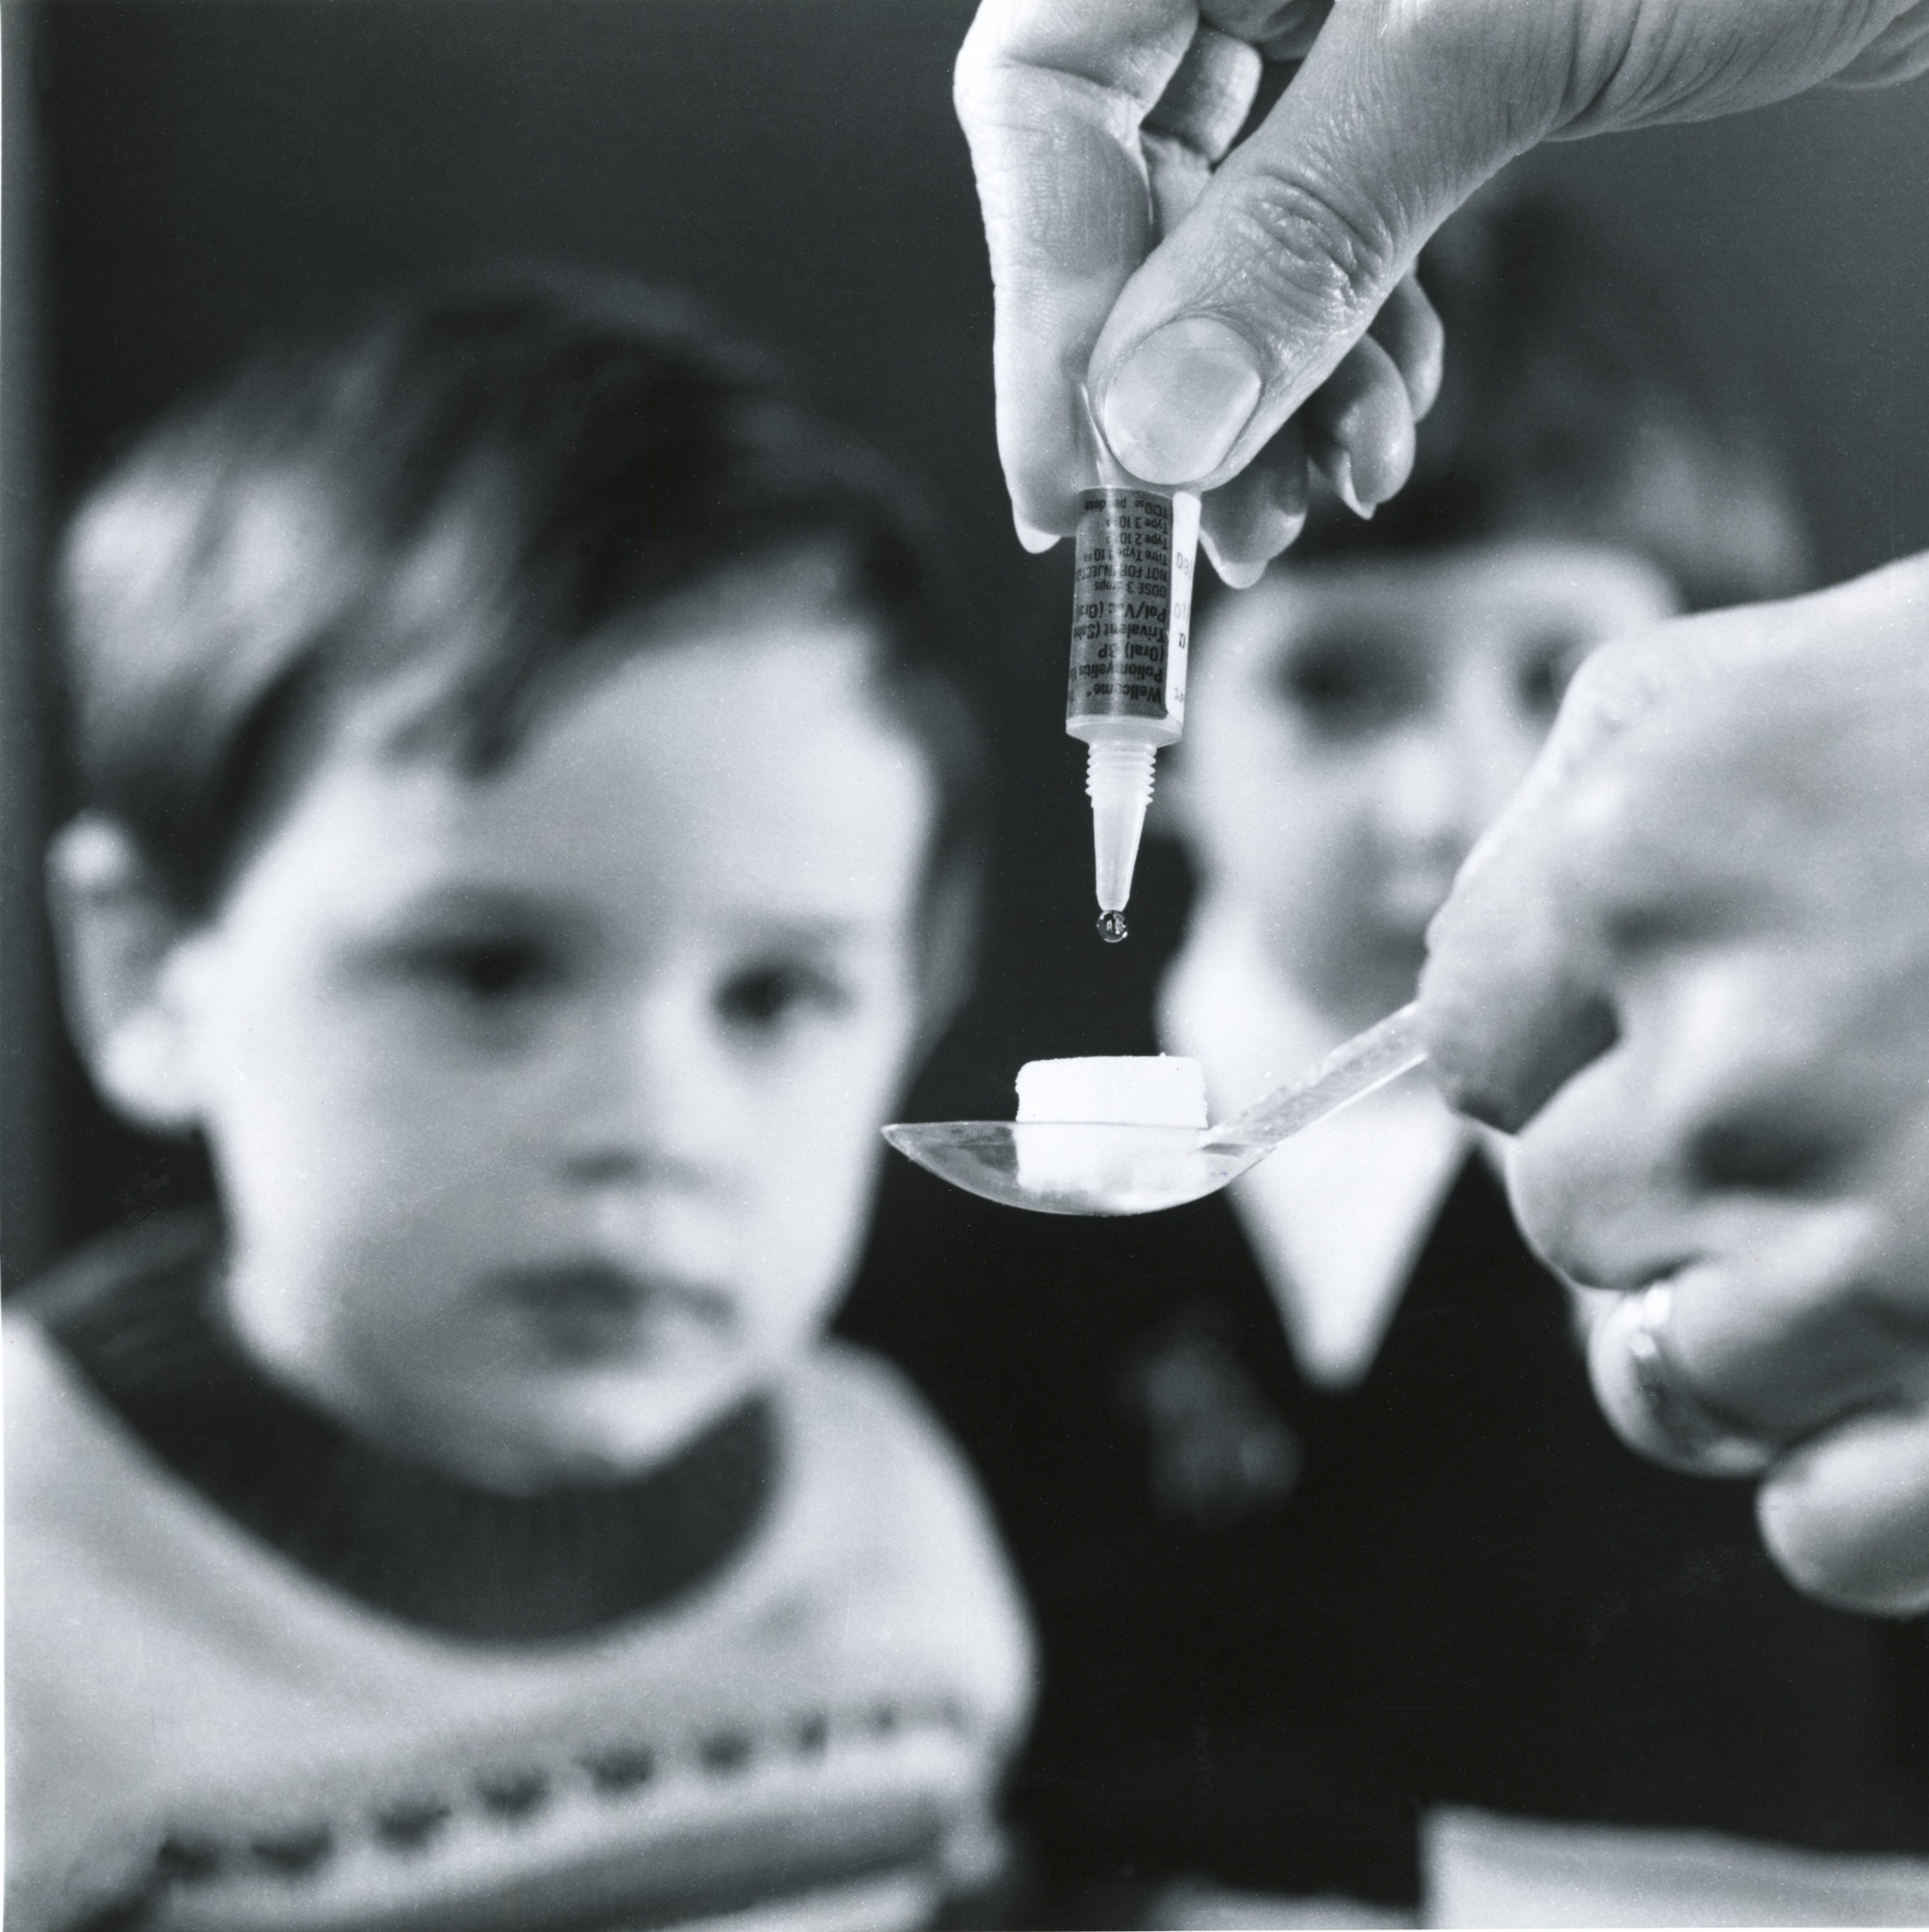
Wellcome Polio vaccine dropped on to sugar lump for child patient Archives & Manuscripts Keywords: Vaccination; Public Health; Disease Transmission, Infectious; Poliovirus Vaccine, Oral; Vaccines; Immunization; Child; Poliomyelitis, monochrome black-and-white photograph
Specialty: pediatric infectious disease
Finding: infect
Diagnosis: infect
Image credit: "Wellcome polio vaccine Wellcome L0033971", wikimedia:Pipettes via Wikimedia Commons, licensed cc-by-4.0. Source: https://upload.wikimedia.org/wikipedia/commons/c/cf/Wellcome_polio_vaccine_Wellcome_L0033971.jpg